Shri Alkheswar Mahadev Mandir

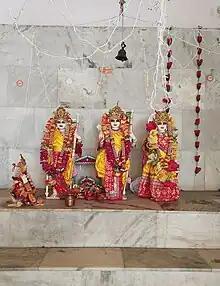
Ram, Seeta and Laxman

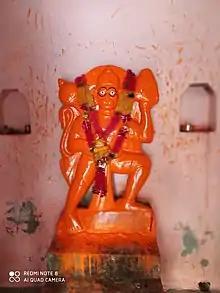
Hanuman

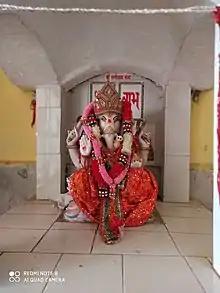
Ganesha

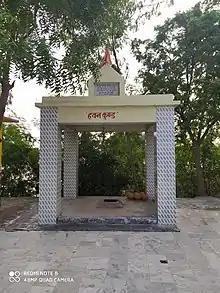
Havan Kund

The complex has two big entry gates, one being used more often. There are temples of all the major Gods. The main temple is dedicated to lord Shiva while others are of deities like Ram, Sita, Ganesha, Brahma, Durga, Radha, Krishna, Shani, Hanuman and more. There is a Havan Kund too.